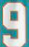
Number: 9